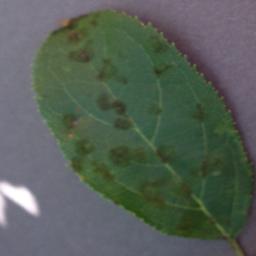
Label: Apple___Apple_scab